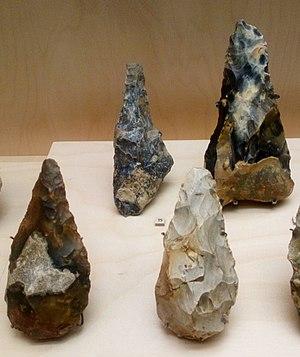
Musée de Picardie, bifaces provenant de Cagny (Somme)
Cagny est une commune française située dans le département de la Somme en région Hauts-de-France.
Le parc archéologique de la Garenne est un site préhistorique du Paléolithique inférieur, située sur le territoire de la commune de Cagny, dans le département de la Somme, au sud-est de l'agglomération amiénoise, au cœur du petit bois de la Garenne. Il est la propriété de l'État français.